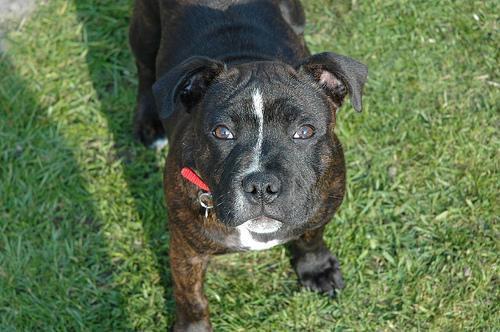
American_Staffordshire_terrier